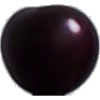
Label: Cherry Wax Black 1